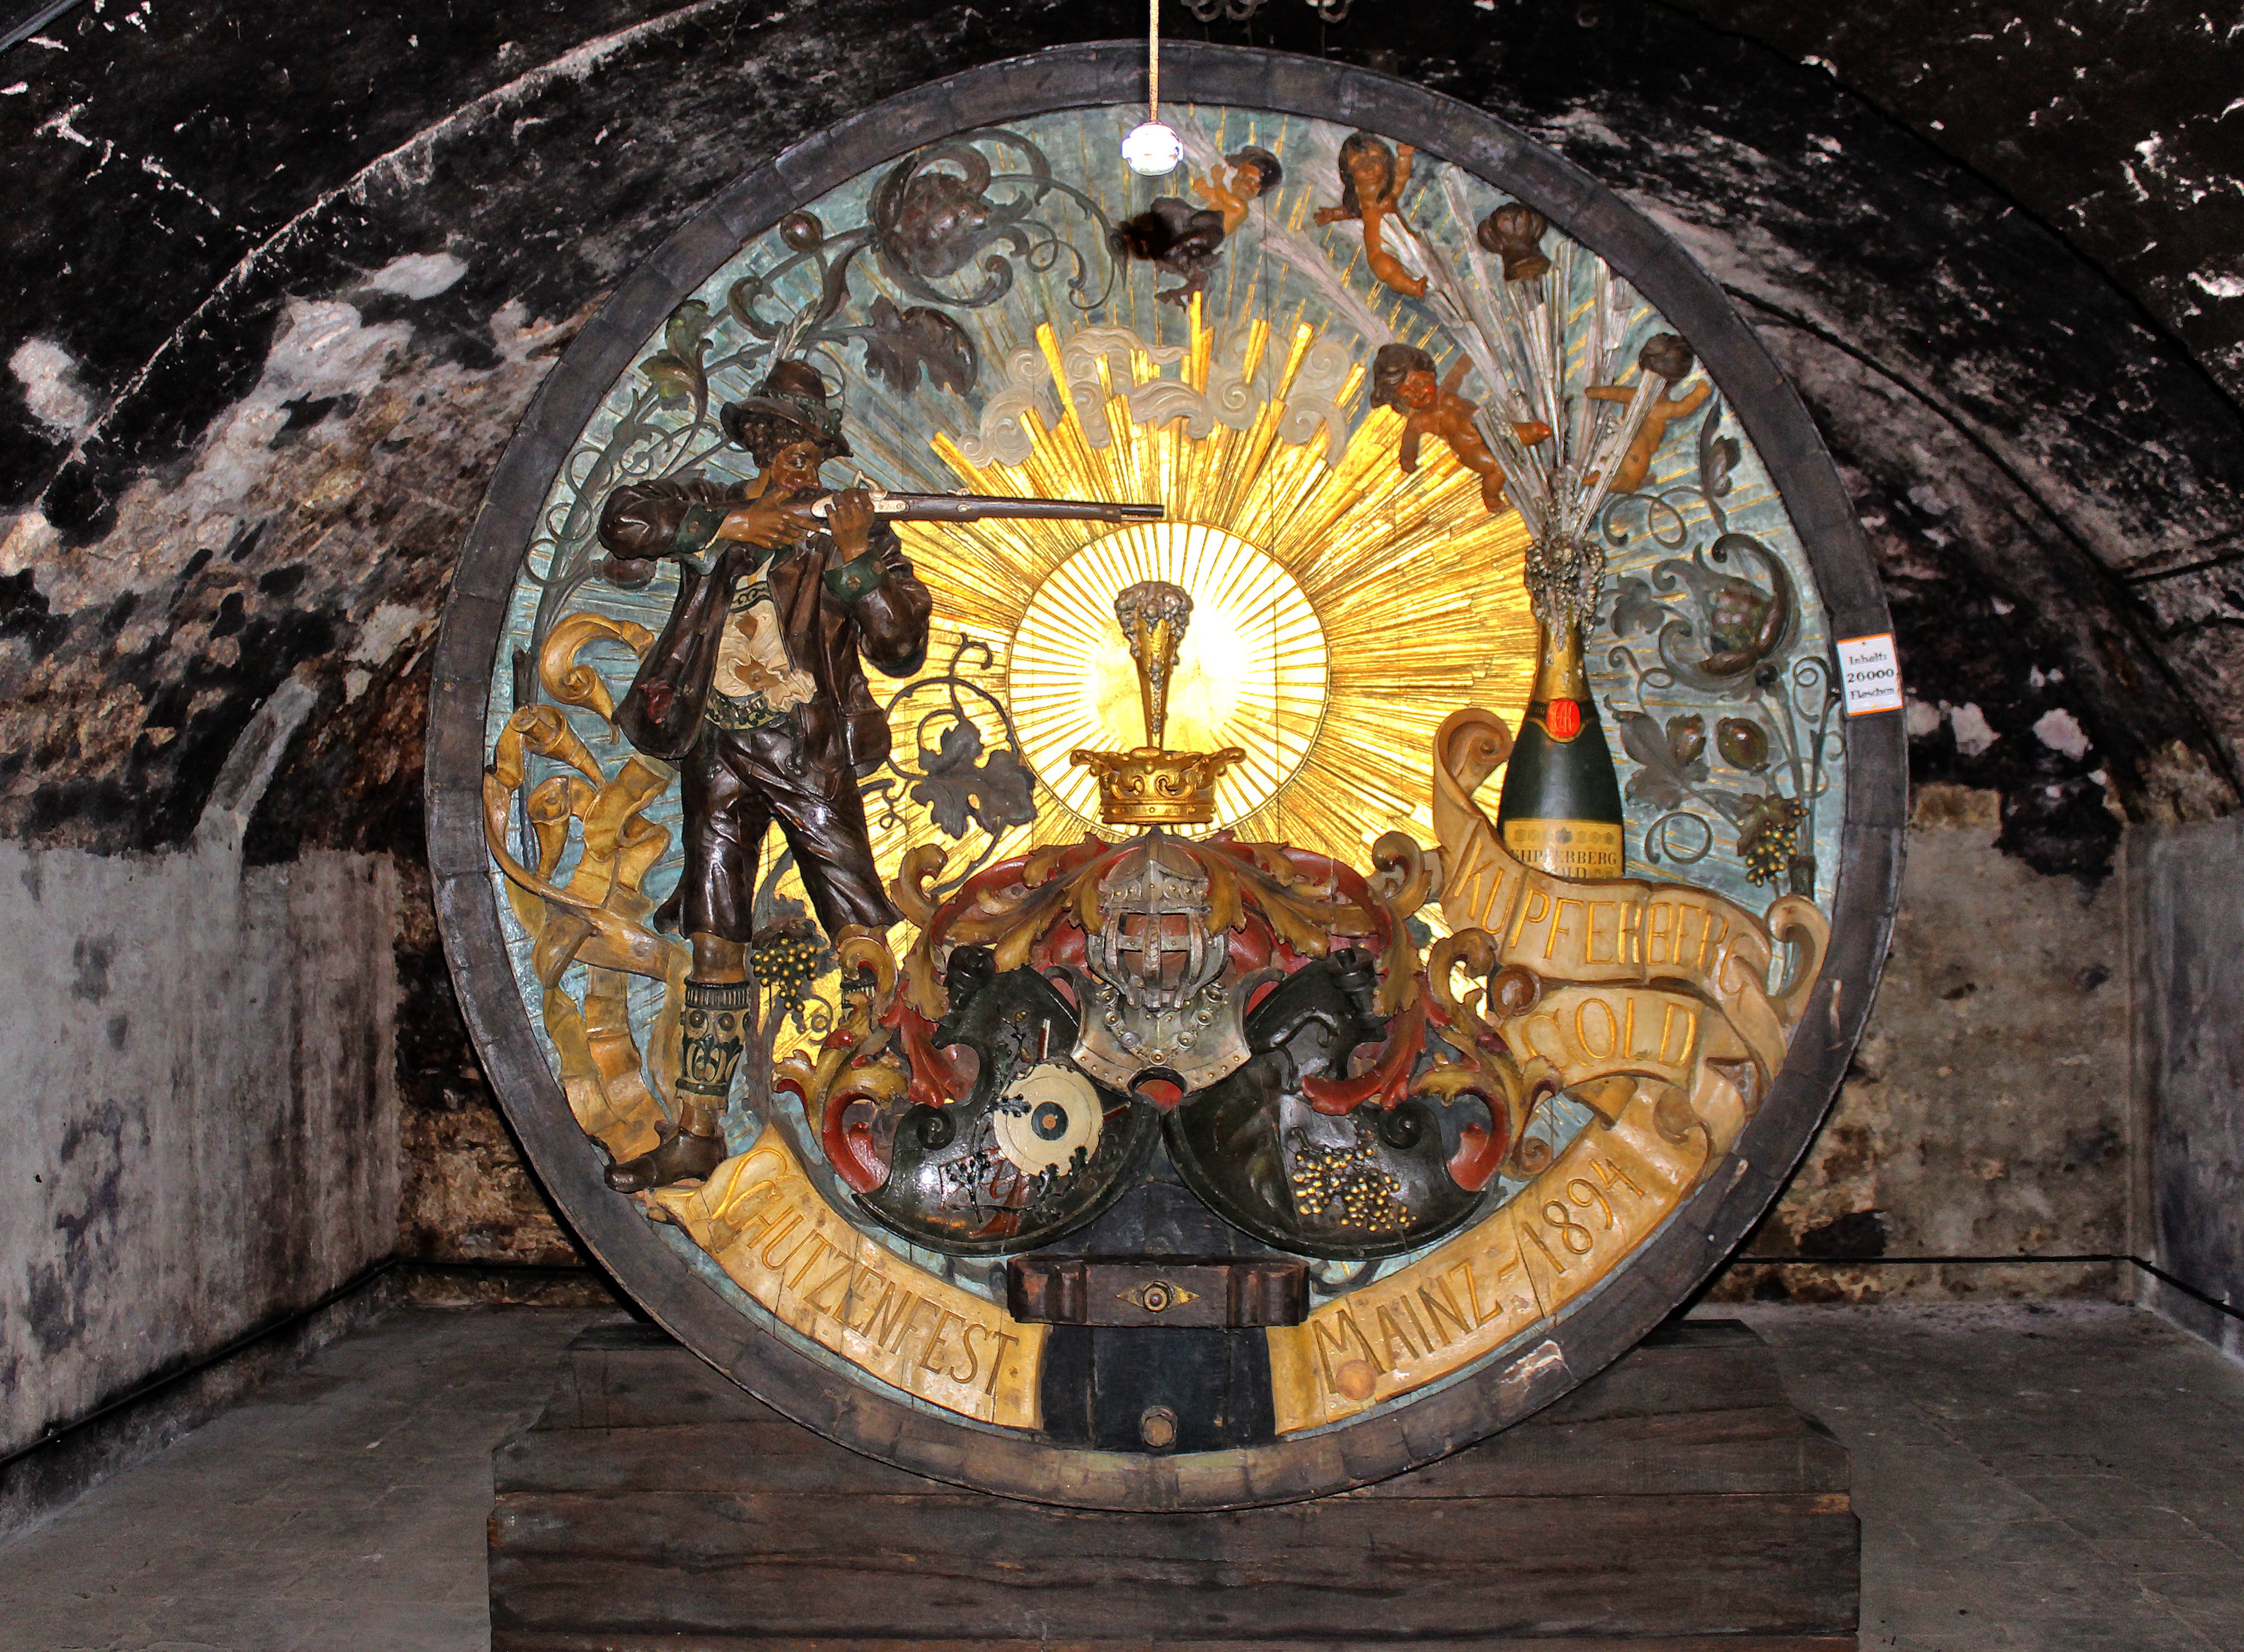
wood, wine, vintage, window, old, barrel, alcohol, art, oak, carving, winery, cellar, wine barrel, ancient history